XFP transceiver

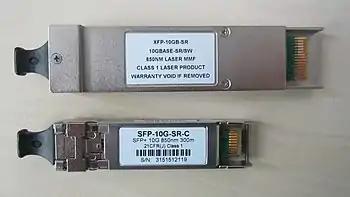
A 10 Gigabit Ethernet XFP transceiver and a SFP+ transceiver side by side.

The physical dimensions of the XFP transceiver are slightly larger than the original Small Form-factor Pluggable transceiver (SFP). One of the reasons for the increase in size is to allow for on-board heat sinks for more cooling.